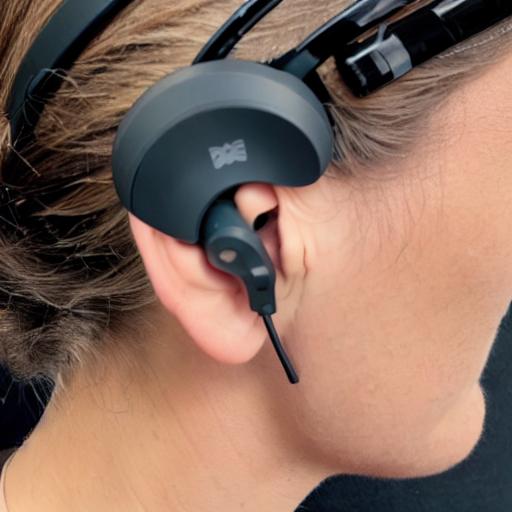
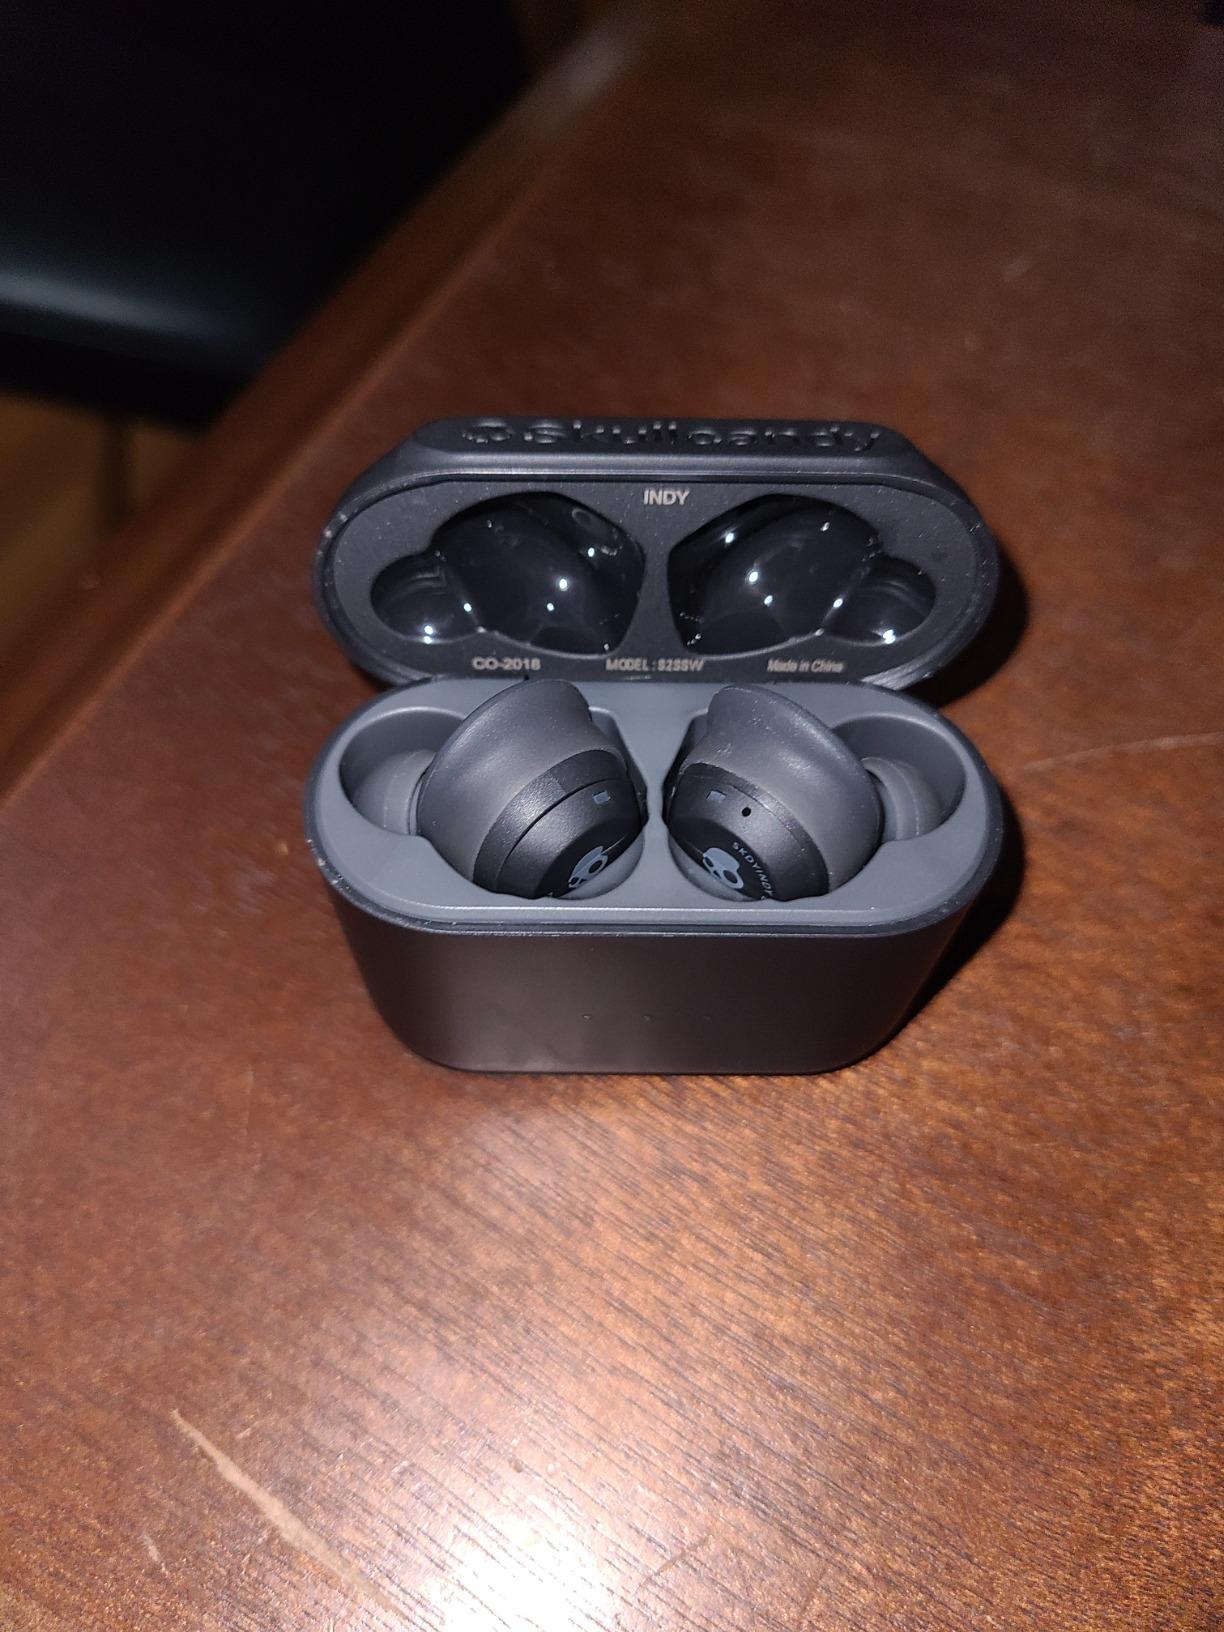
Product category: earbuds
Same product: no